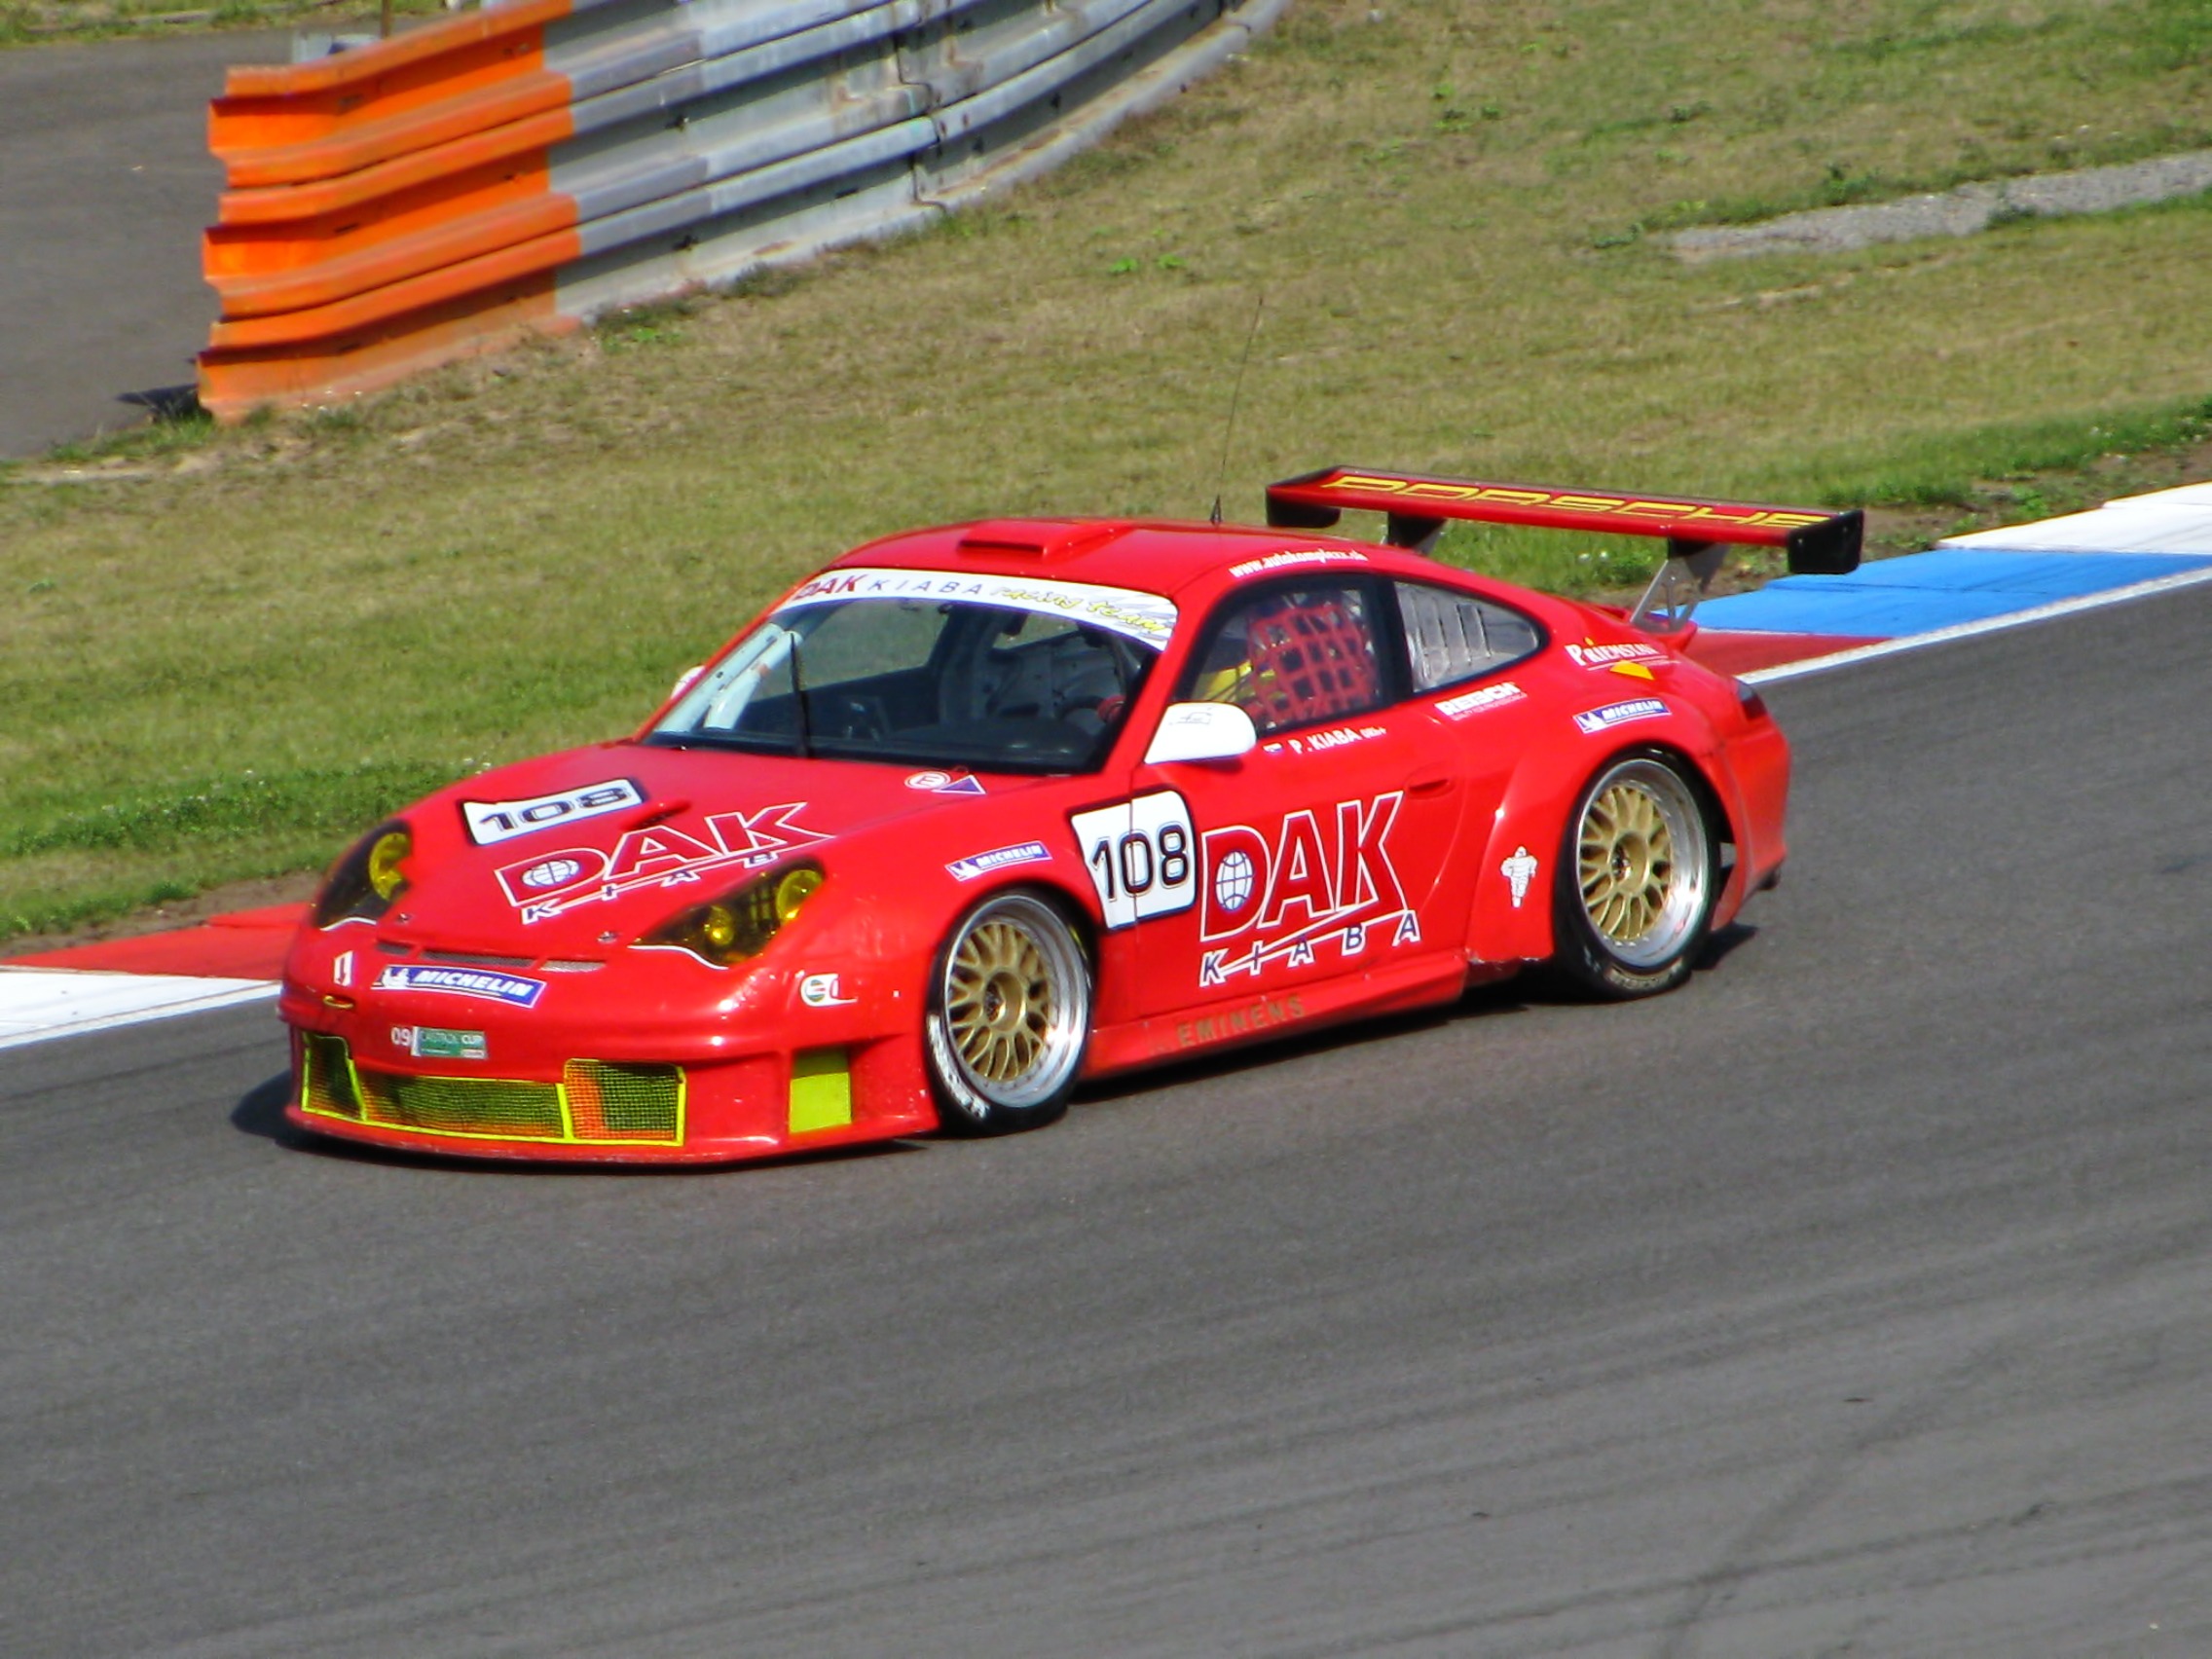
track, car, driving, vehicle, speed, sports car, race, competition, supercar, power, automobiles, sports, cars, racing, motor, race track, gt, porsche, races, motors, fast, circuit, brno, motorsport, vehicles, racing car, land vehicle, touring car, auto racing, automobile make, automotive design, luxury vehicle, performance car, stock car racing, porsche 911 gt3, fia gt